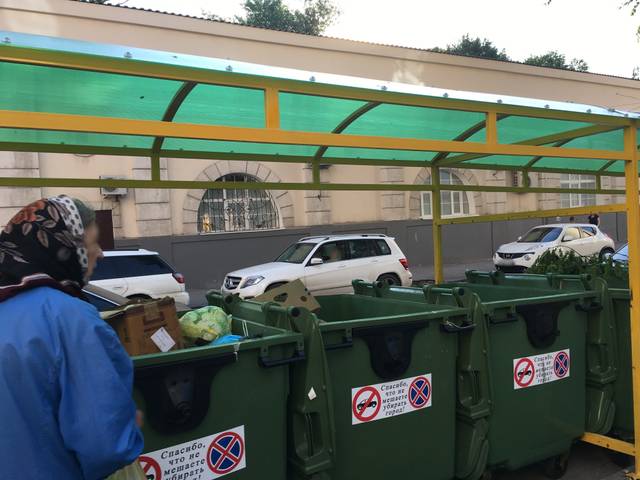
Region: Russia
Coordinates: 47.223, 39.712